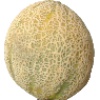
Label: cantaloupe